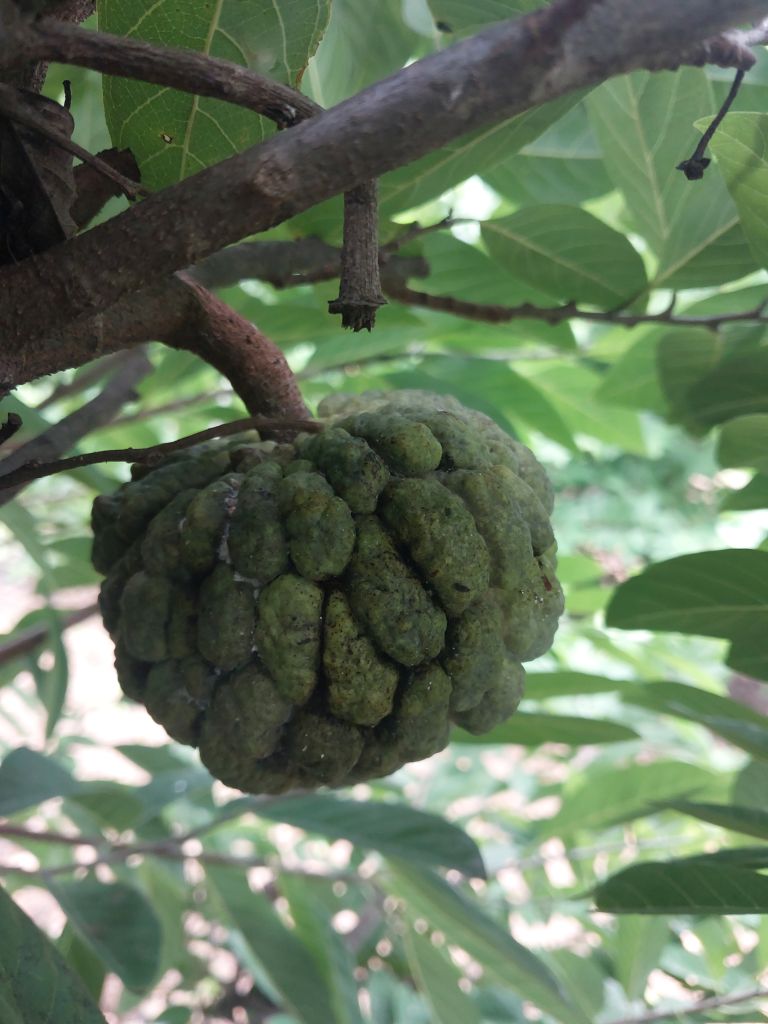
Disease label: Athracnose